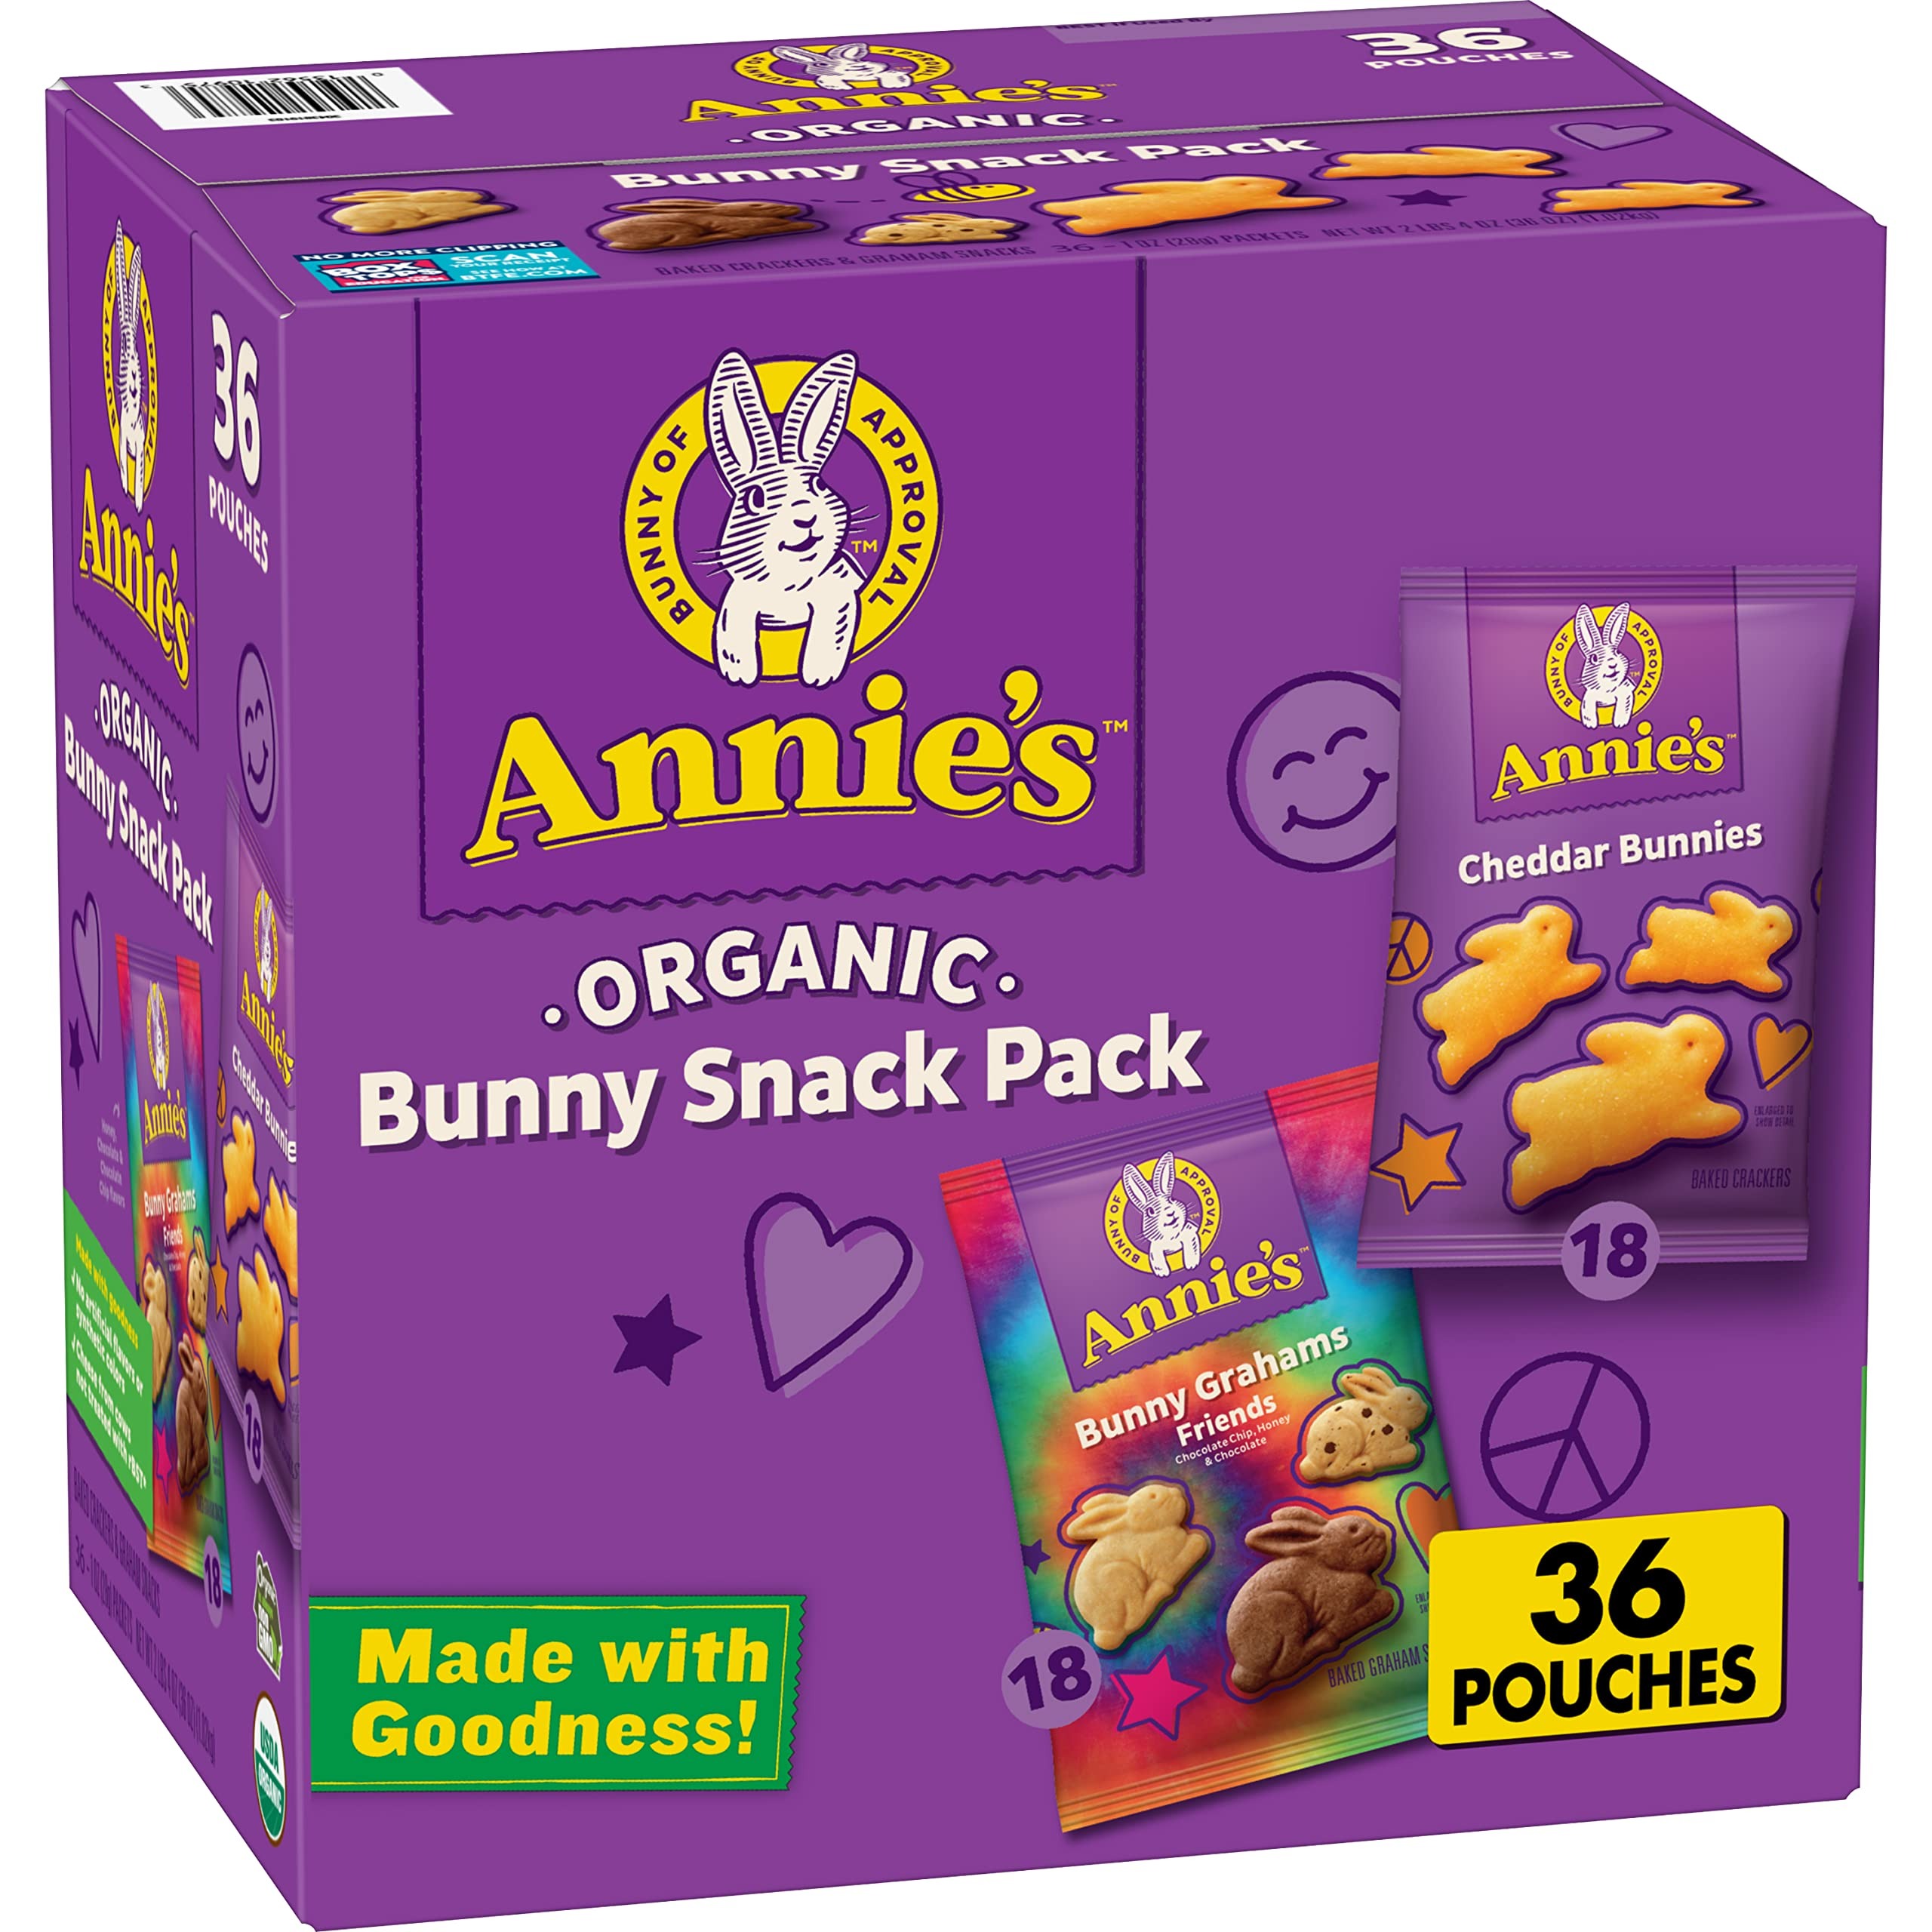
Item Name: Annie’s Organic, Snack Variety Pack, Cheddar Bunnies and Bunny Grahams, 1 oz, 36 ct
Bullet Point 1: QUICK & CONVENIENT SNACK: Includes 2 of our most popular delicious and non-GMO products: Cheddar Bunnies and Bunny Grahams
Bullet Point 2: MADE WITH GOODNESS: Annie's Bunny Snacks Favorites contains no artificial flavors, synthetic colors or preservatives.
Bullet Point 3: REAL INGREDIENTS: Baked with real organic cheese and organic wheat flour; A snack pack that's tasty AND wholesome for kids of all ages.
Bullet Point 4: CERTIFIED ORGANIC: Made with real organic ingredients that matter to you, to farmers and to the planet. Certified organic ingredients are grown without persistent pesticides.
Bullet Point 5: CONTAINS: 1 oz pouches, 36 ct (18 Cheddar Bunnies and 18 Bunny Grahams)
Value: 36.0
Unit: Ounce

Price: 23.92